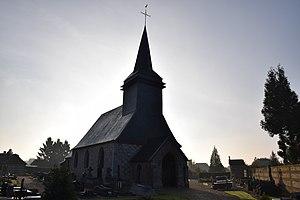
Eglise Notre-Dame